Meadow River Lumber Company 1

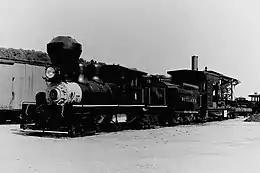
Meadow River Lumber Co. No. 1 in August 1970

While at Steamtown, U.S.A. in Bellows Falls, Vermont, the locomotive endured extensive damage when the building it was stored in collapsed under heavy snow in February 1982. The Shay's wooden cab was destroyed. By then it was already missing "its sand dome, its headlight, its front number plate, its bell and bell hanger, whistle, and other components". Canadian Pacific Railway No. 1293 was also damaged in the roof collapse.